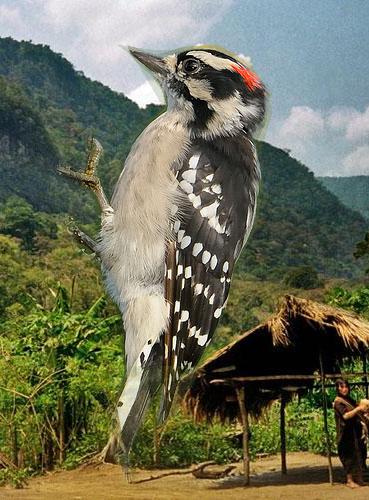
Bird species: Downy_Woodpecker
Bird type: landbird
Background: land